Bhimsen Thapa

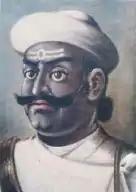
Portrait of "Mulkaji" Damodar Pande (1752–1804).

After Rajrajeshwori took over the regency, she was pressured by Knox to pay the annual pension of 82,000 rupees to the ex-King as per the obligations of the treaty, which paid off the vast debt that Rana Bahadur Shah had accumulated in Varanasi due to his spendthrift habits. The Nepalese court also felt it prudent to keep Rana Bahadur in isolation in Nepal itself, rather than in the British controlled India, and that paying off Rana Bahadur's debts could facilitate his return at an opportune moment. Rajrajeshwari's presence in Kathmandu also stirred unrest among the courtiers that aligned themselves around her and Subarnaprabha. Sensing an imminent hostility, Knox aligned himself with Subarnaprabha and attempted to interfere with the internal politics of Nepal. Getting a wind of this matter, Rajrajeshwari dissolved the government and elected new ministers, with Damodar Pande as the "Mulkaji", while the Resident Knox, finding himself persona non grata and the objectives of his mission frustrated, voluntarily left Kathmandu to reside in Makwanpur citing a cholera epidemic. Subarnaprabha and the members of her faction were arrested.